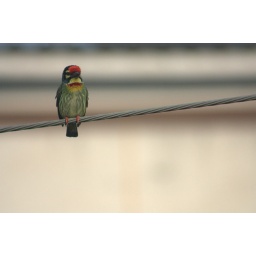
A small cute bird surviving in the urban nightmare of EkemaiLocation: Phra Khanong, Watthana, Bangkok, TH, Thailand&amp;copy; Gordon Anderson